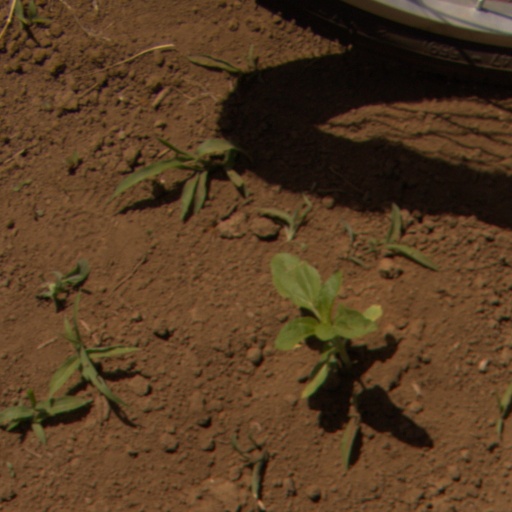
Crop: Jerusalem artichoke